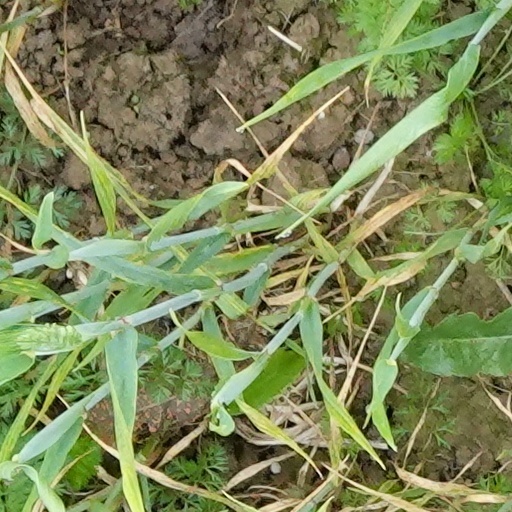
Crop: wheat